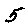
Label: 5